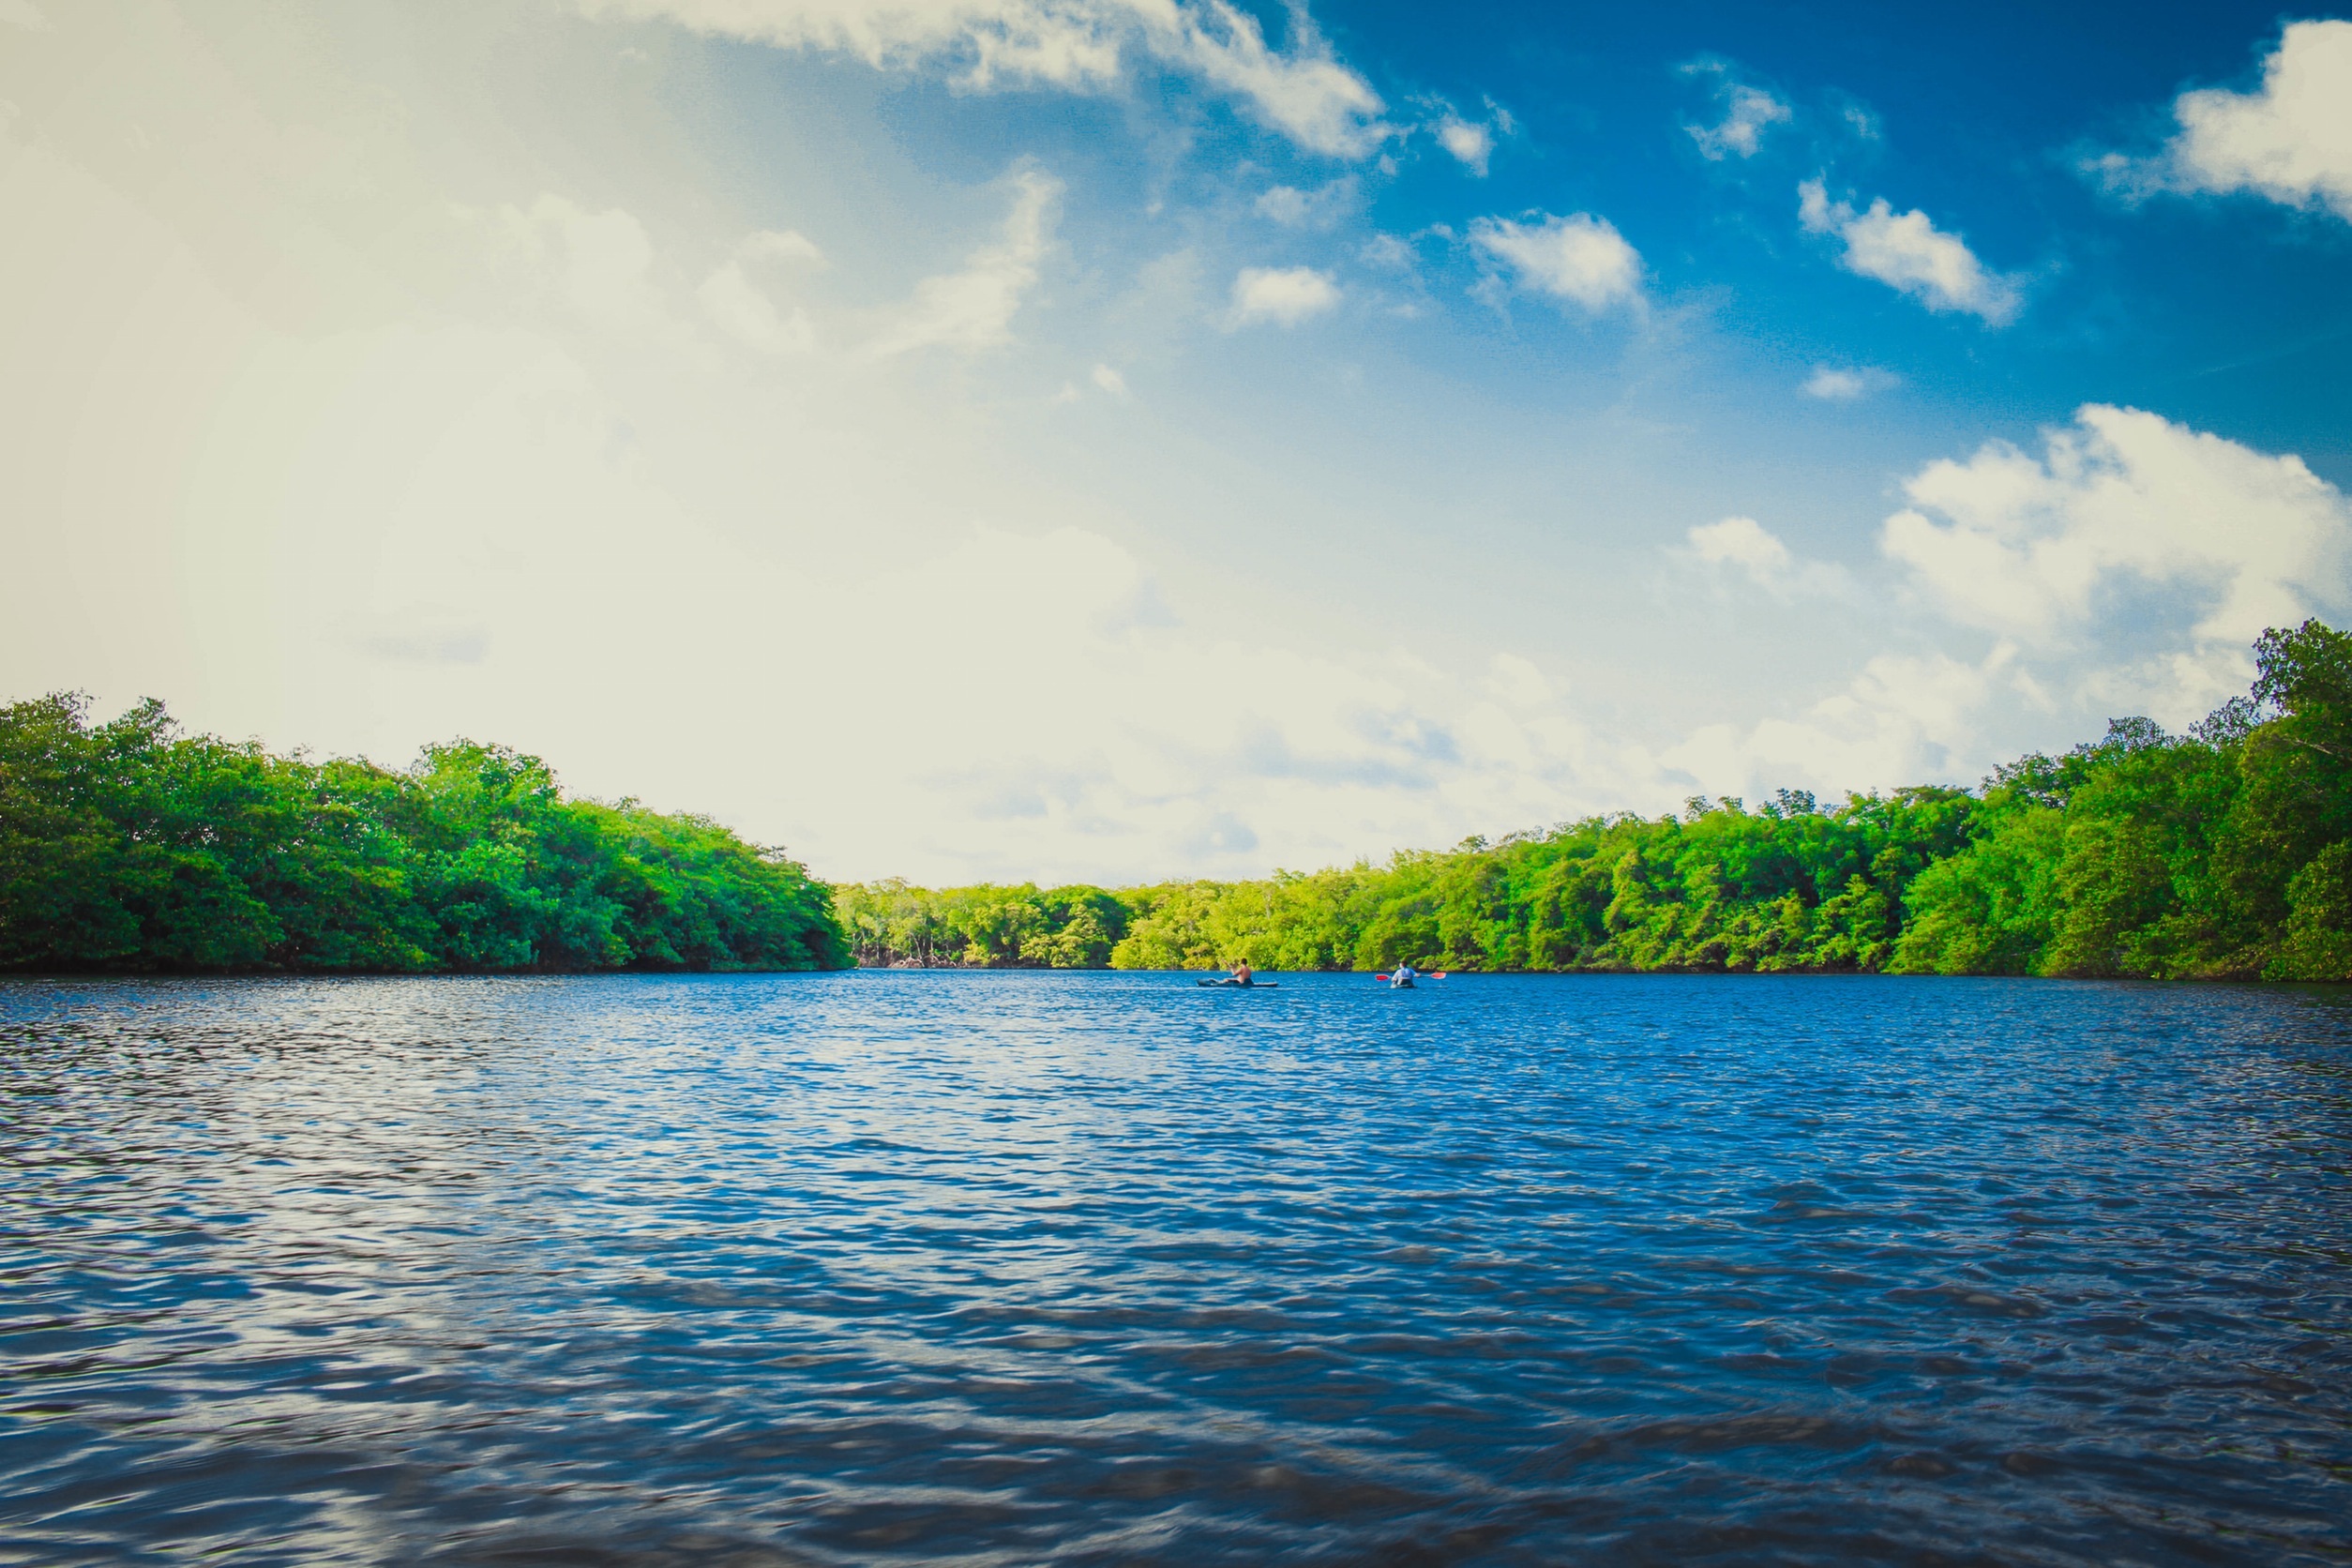
landscape, tree, water, nature, cloud, sky, sunshine, sunlight, morning, lake, river, summer, canoe, reflection, blue, reservoir, kayak, body of water, trees, clouds, loch, atmospheric phenomenon